Kendra Haste

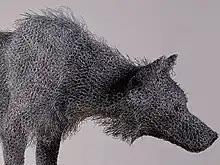
Detail of Haste's wire work on a timber wolf sculpture.

Haste was born in 1971 in Putney, London, where she grew up. She graduated from the Wimbledon College of Art in 1990, and in 1993 earned a Bachelor of Arts with Honours in illustration from the Camberwell College of Arts.